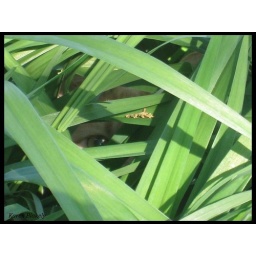
I caught one of the cats sneaking up on me in a flower patch at my mother's house.